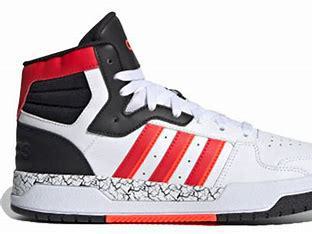
Brand: adidas
Model: NEO Entrap Mid Skate